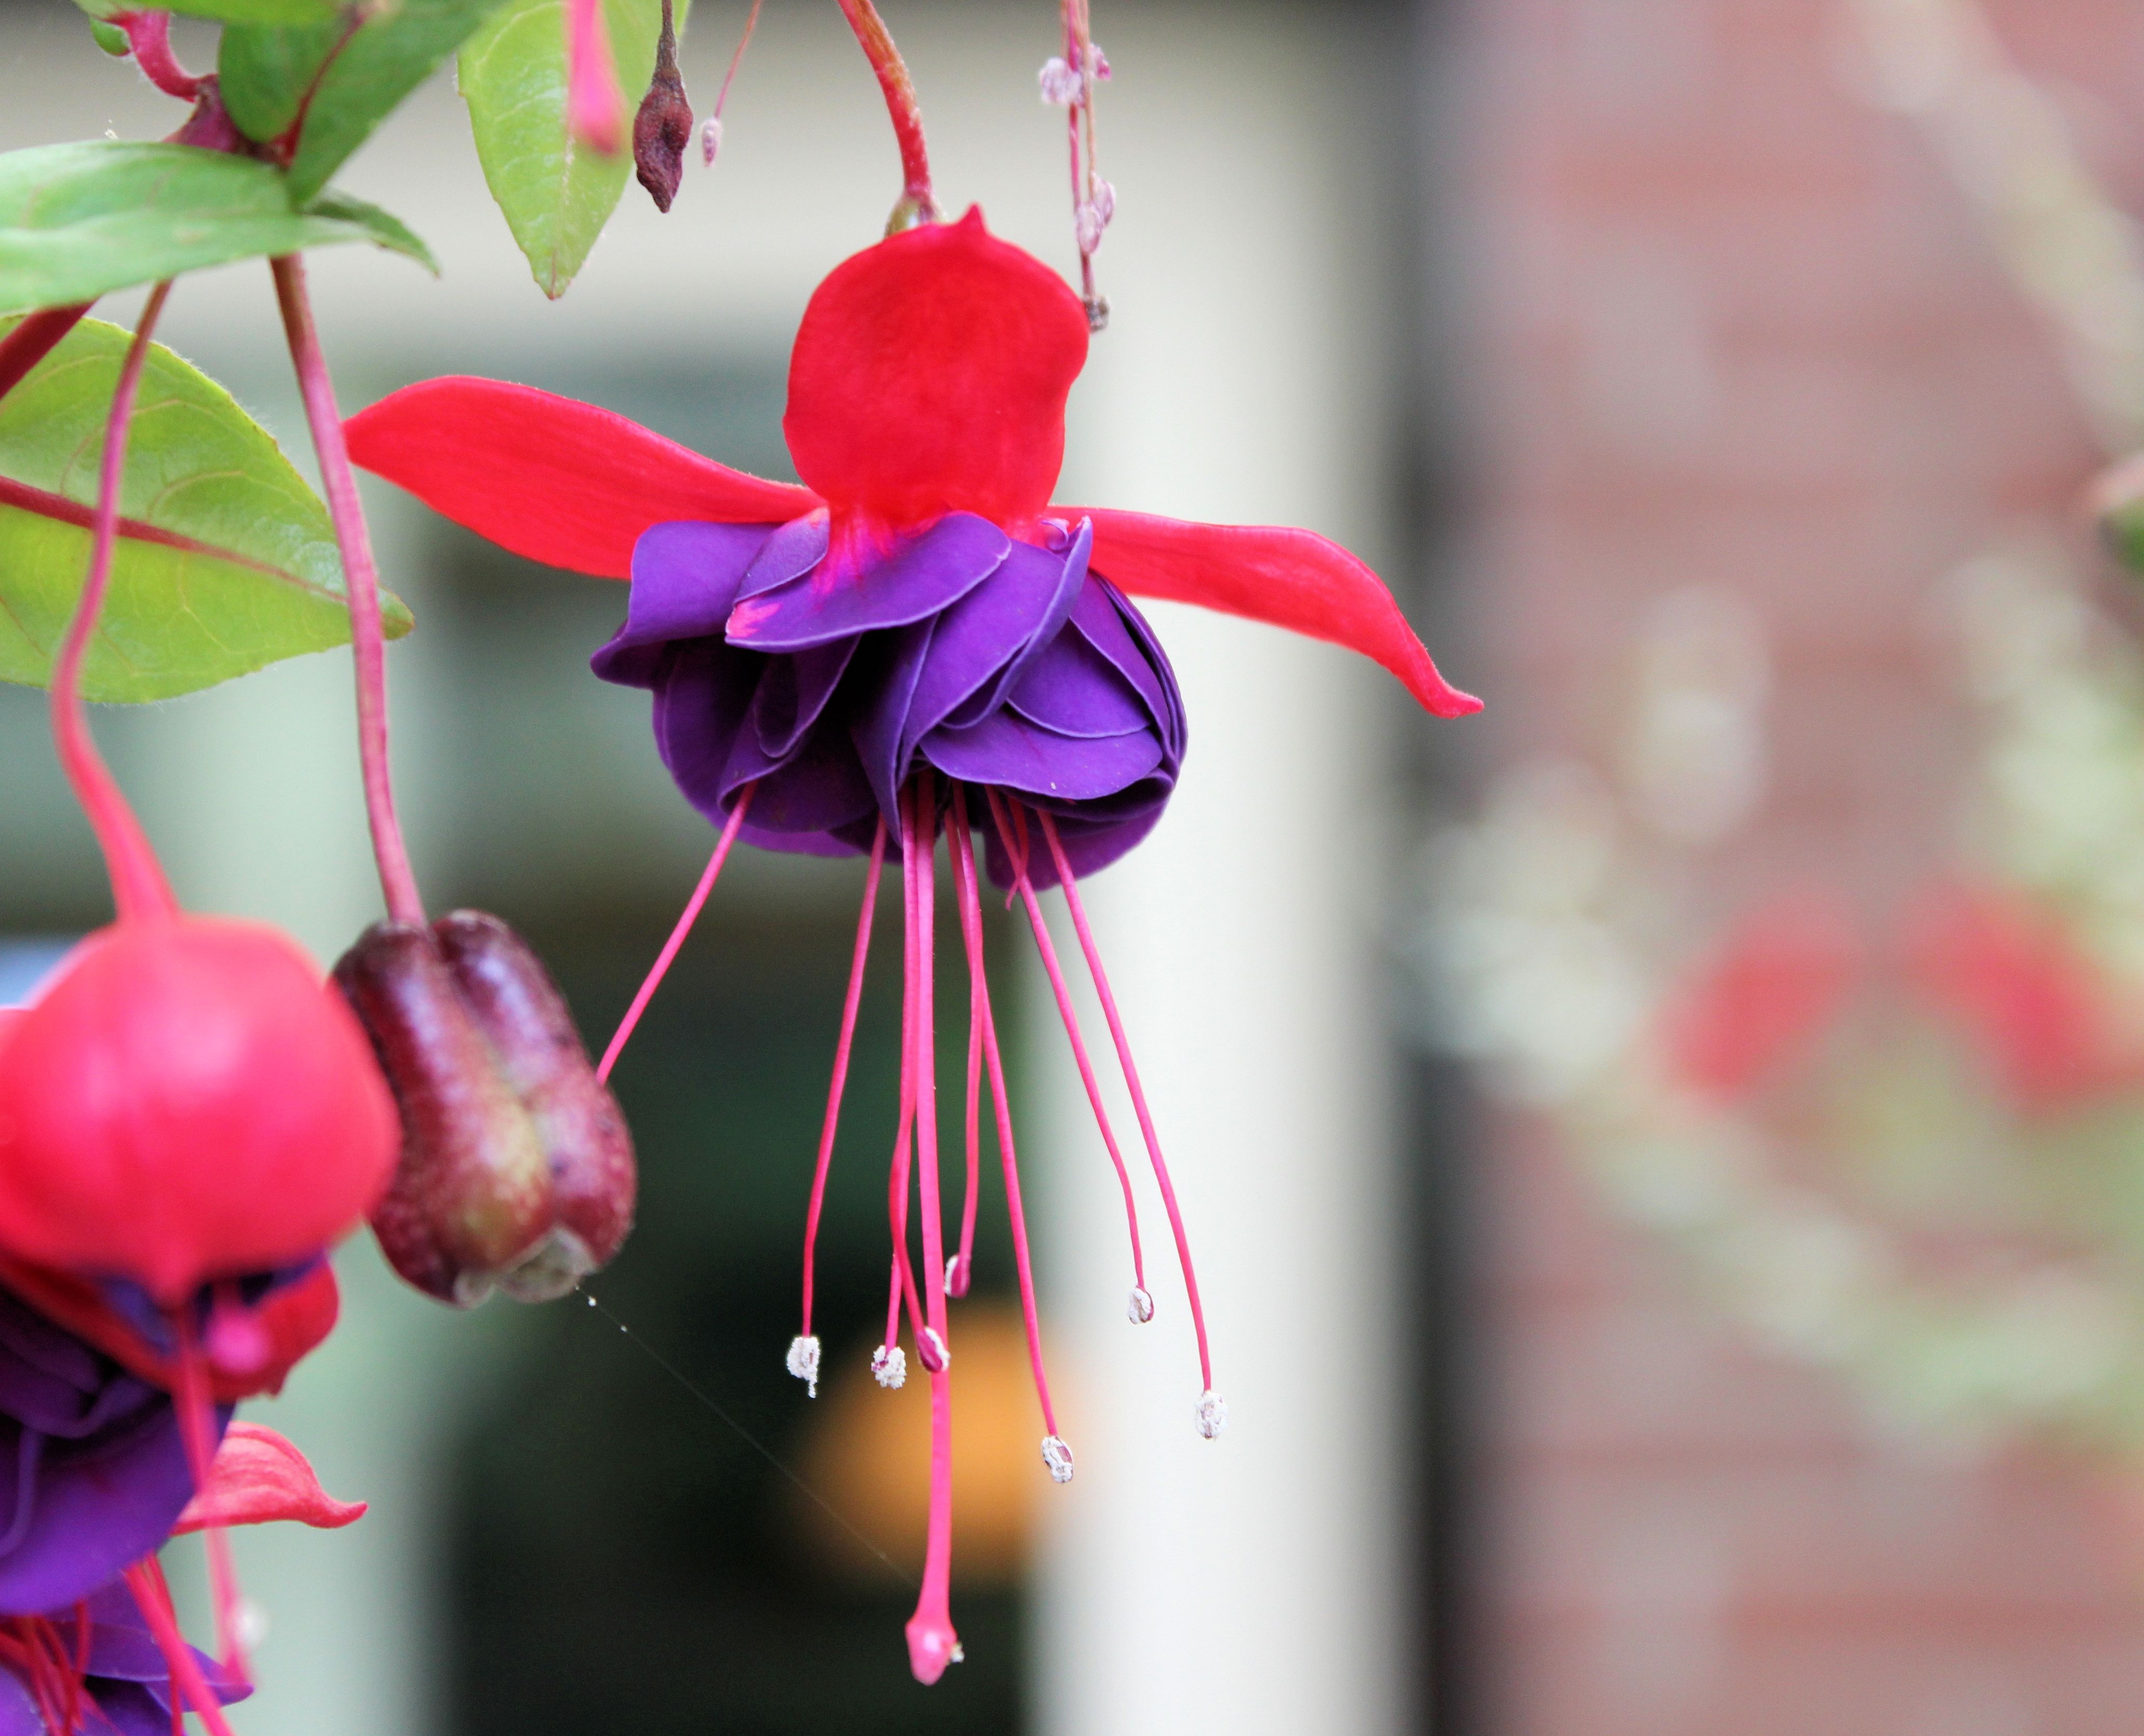
nature, blossom, plant, flower, purple, petal, rose, red, color, botany, garden, pink, flora, close up, fuchsia, macro photography, flowering plant, land plant